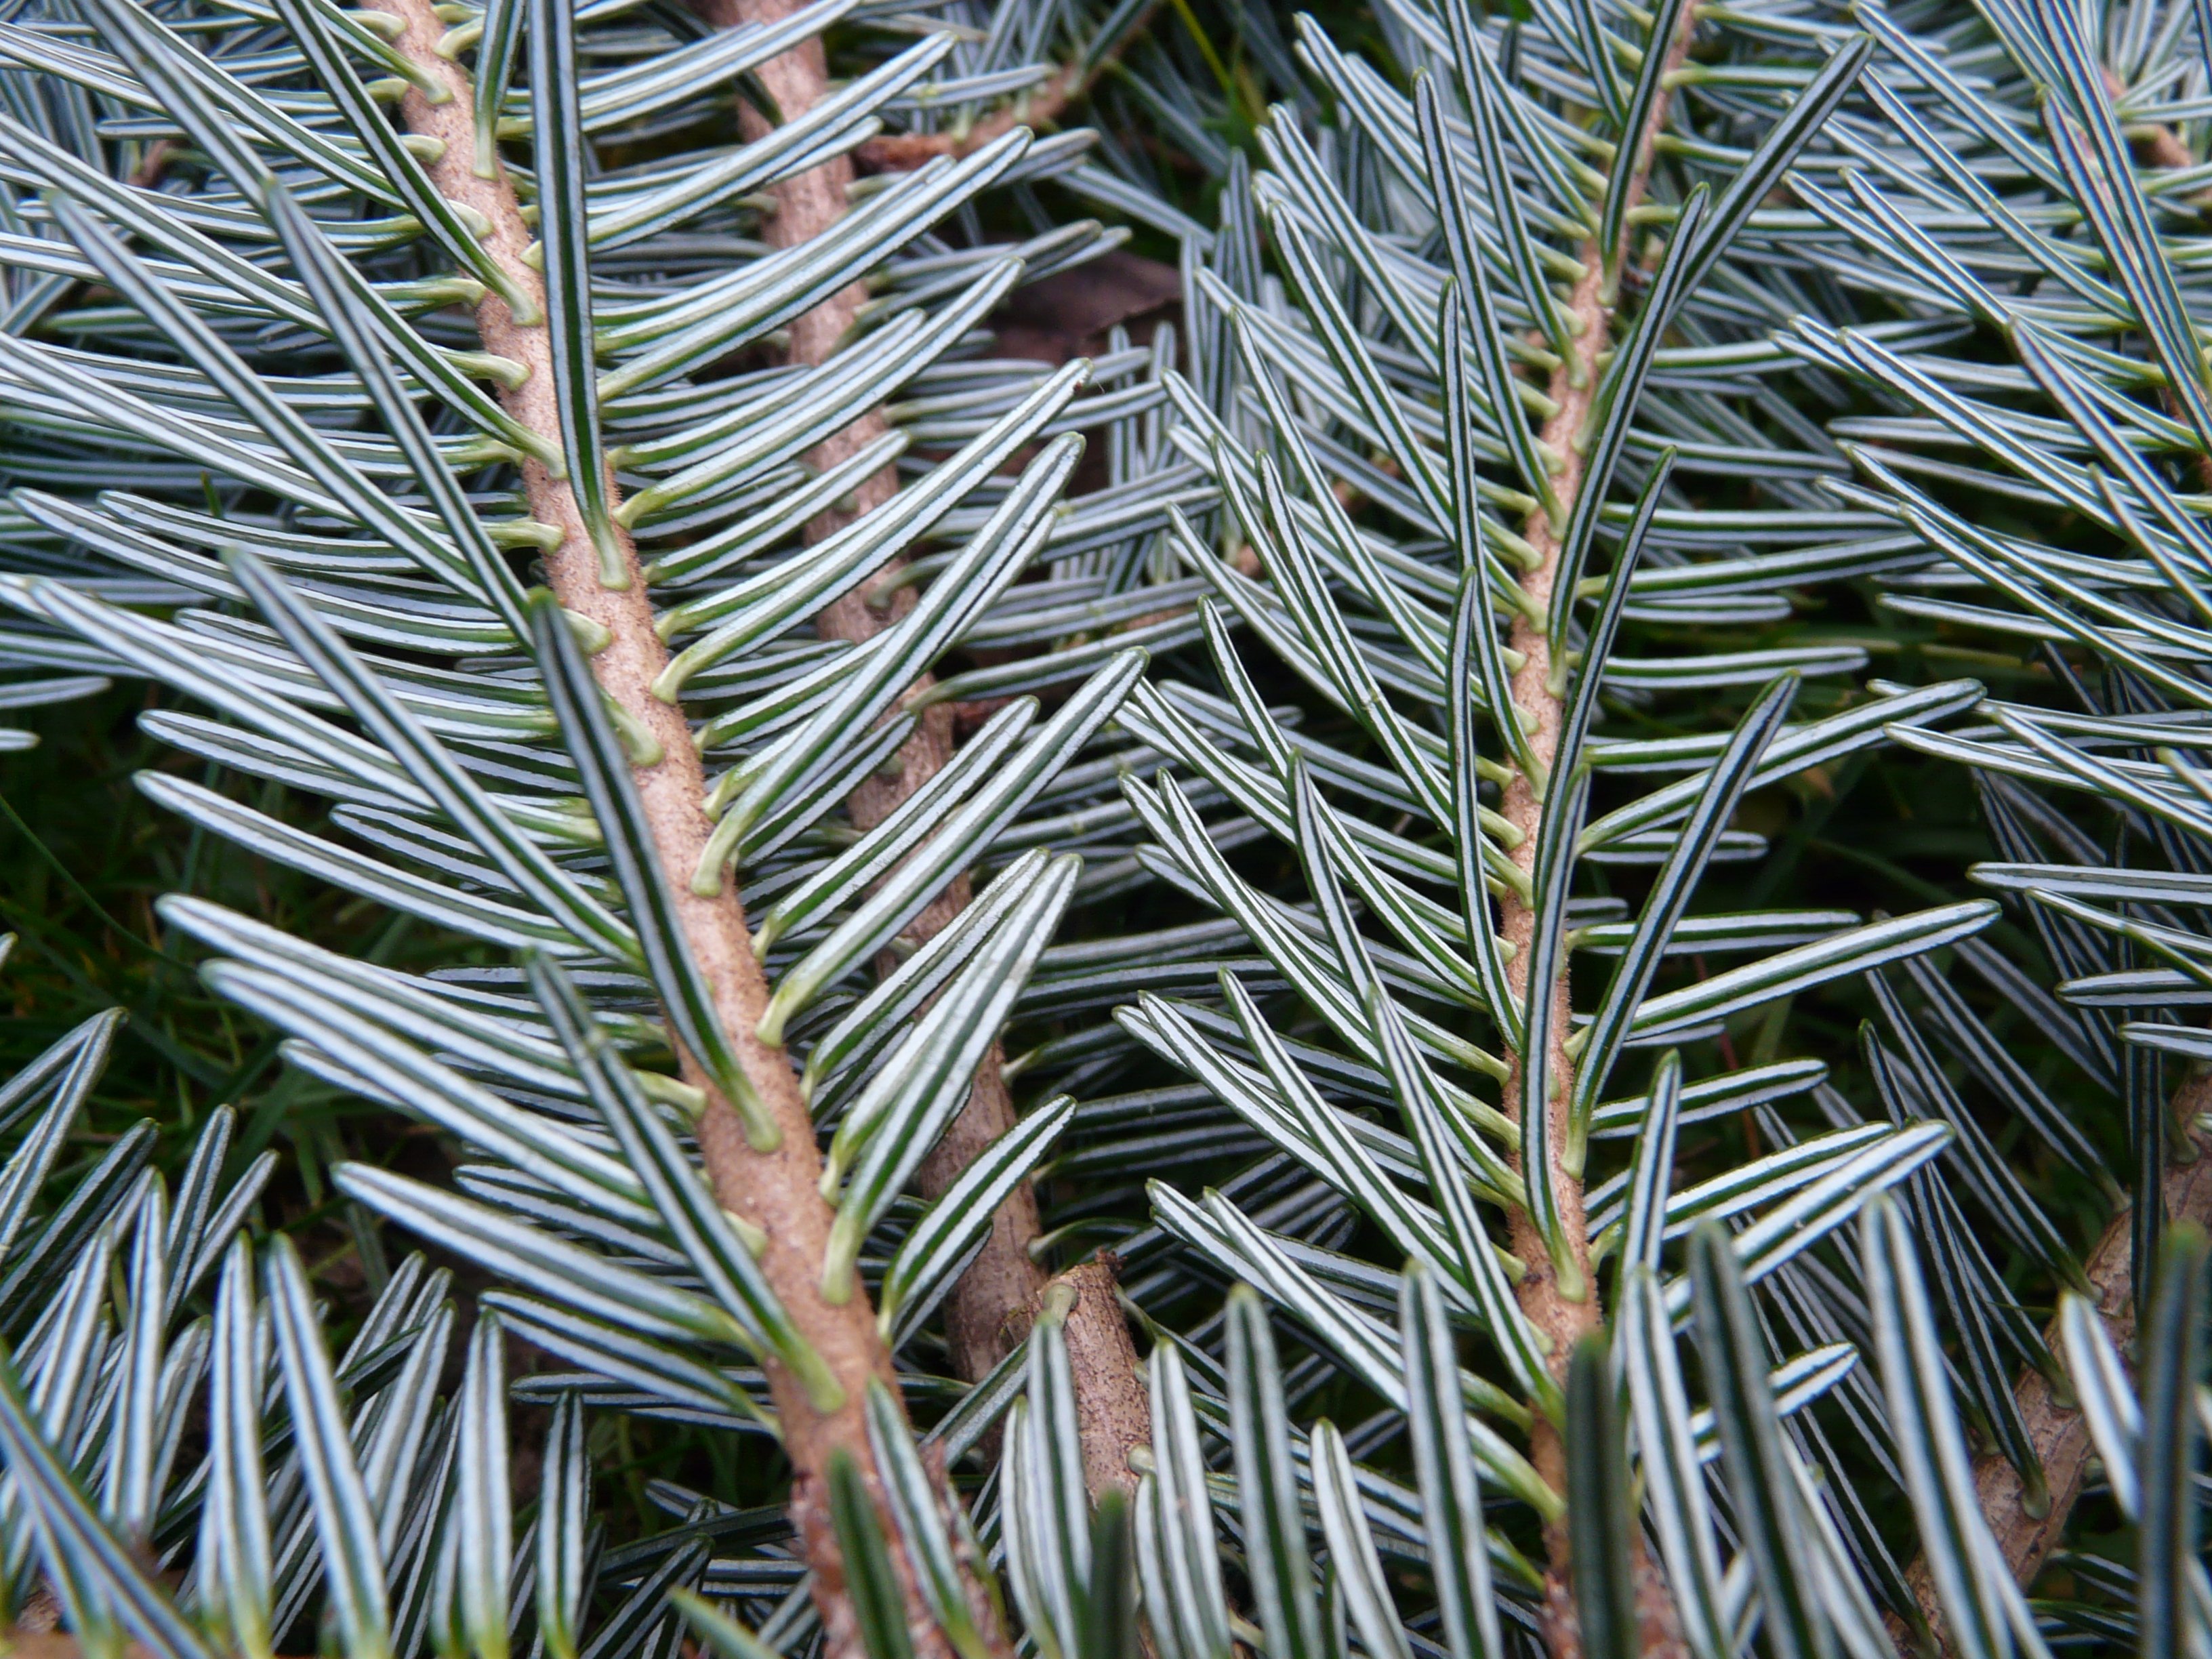
tree, grass, branch, plant, wood, leaf, flower, pine, evergreen, botany, fir, flora, twig, conifer, abies, spruce, ecosystem, pine needles, alba, tannenzweig, date palm, pine family, grass family, woody plant, temperate coniferous forest, land plant, arecales, palm family, saw palmetto, silver fir, white fir